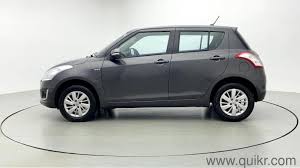
Label: noambulance